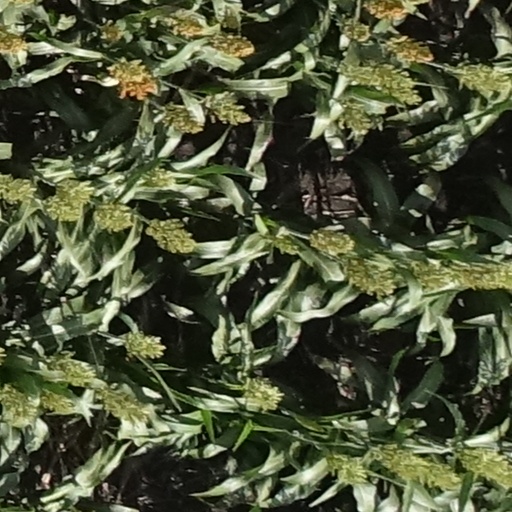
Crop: sorghum